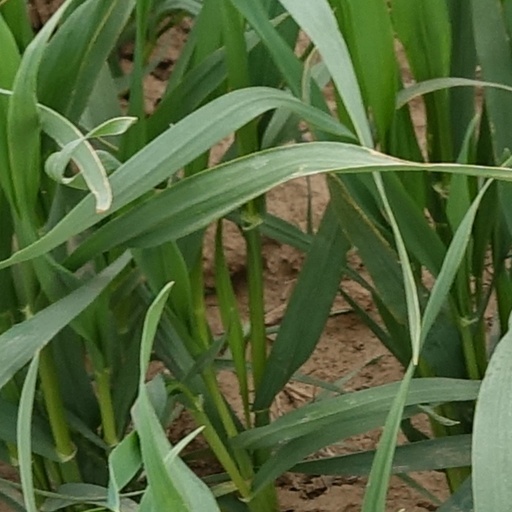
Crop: wheat